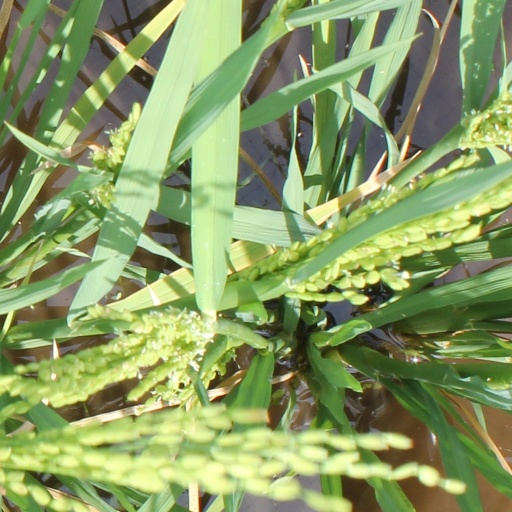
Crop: rice